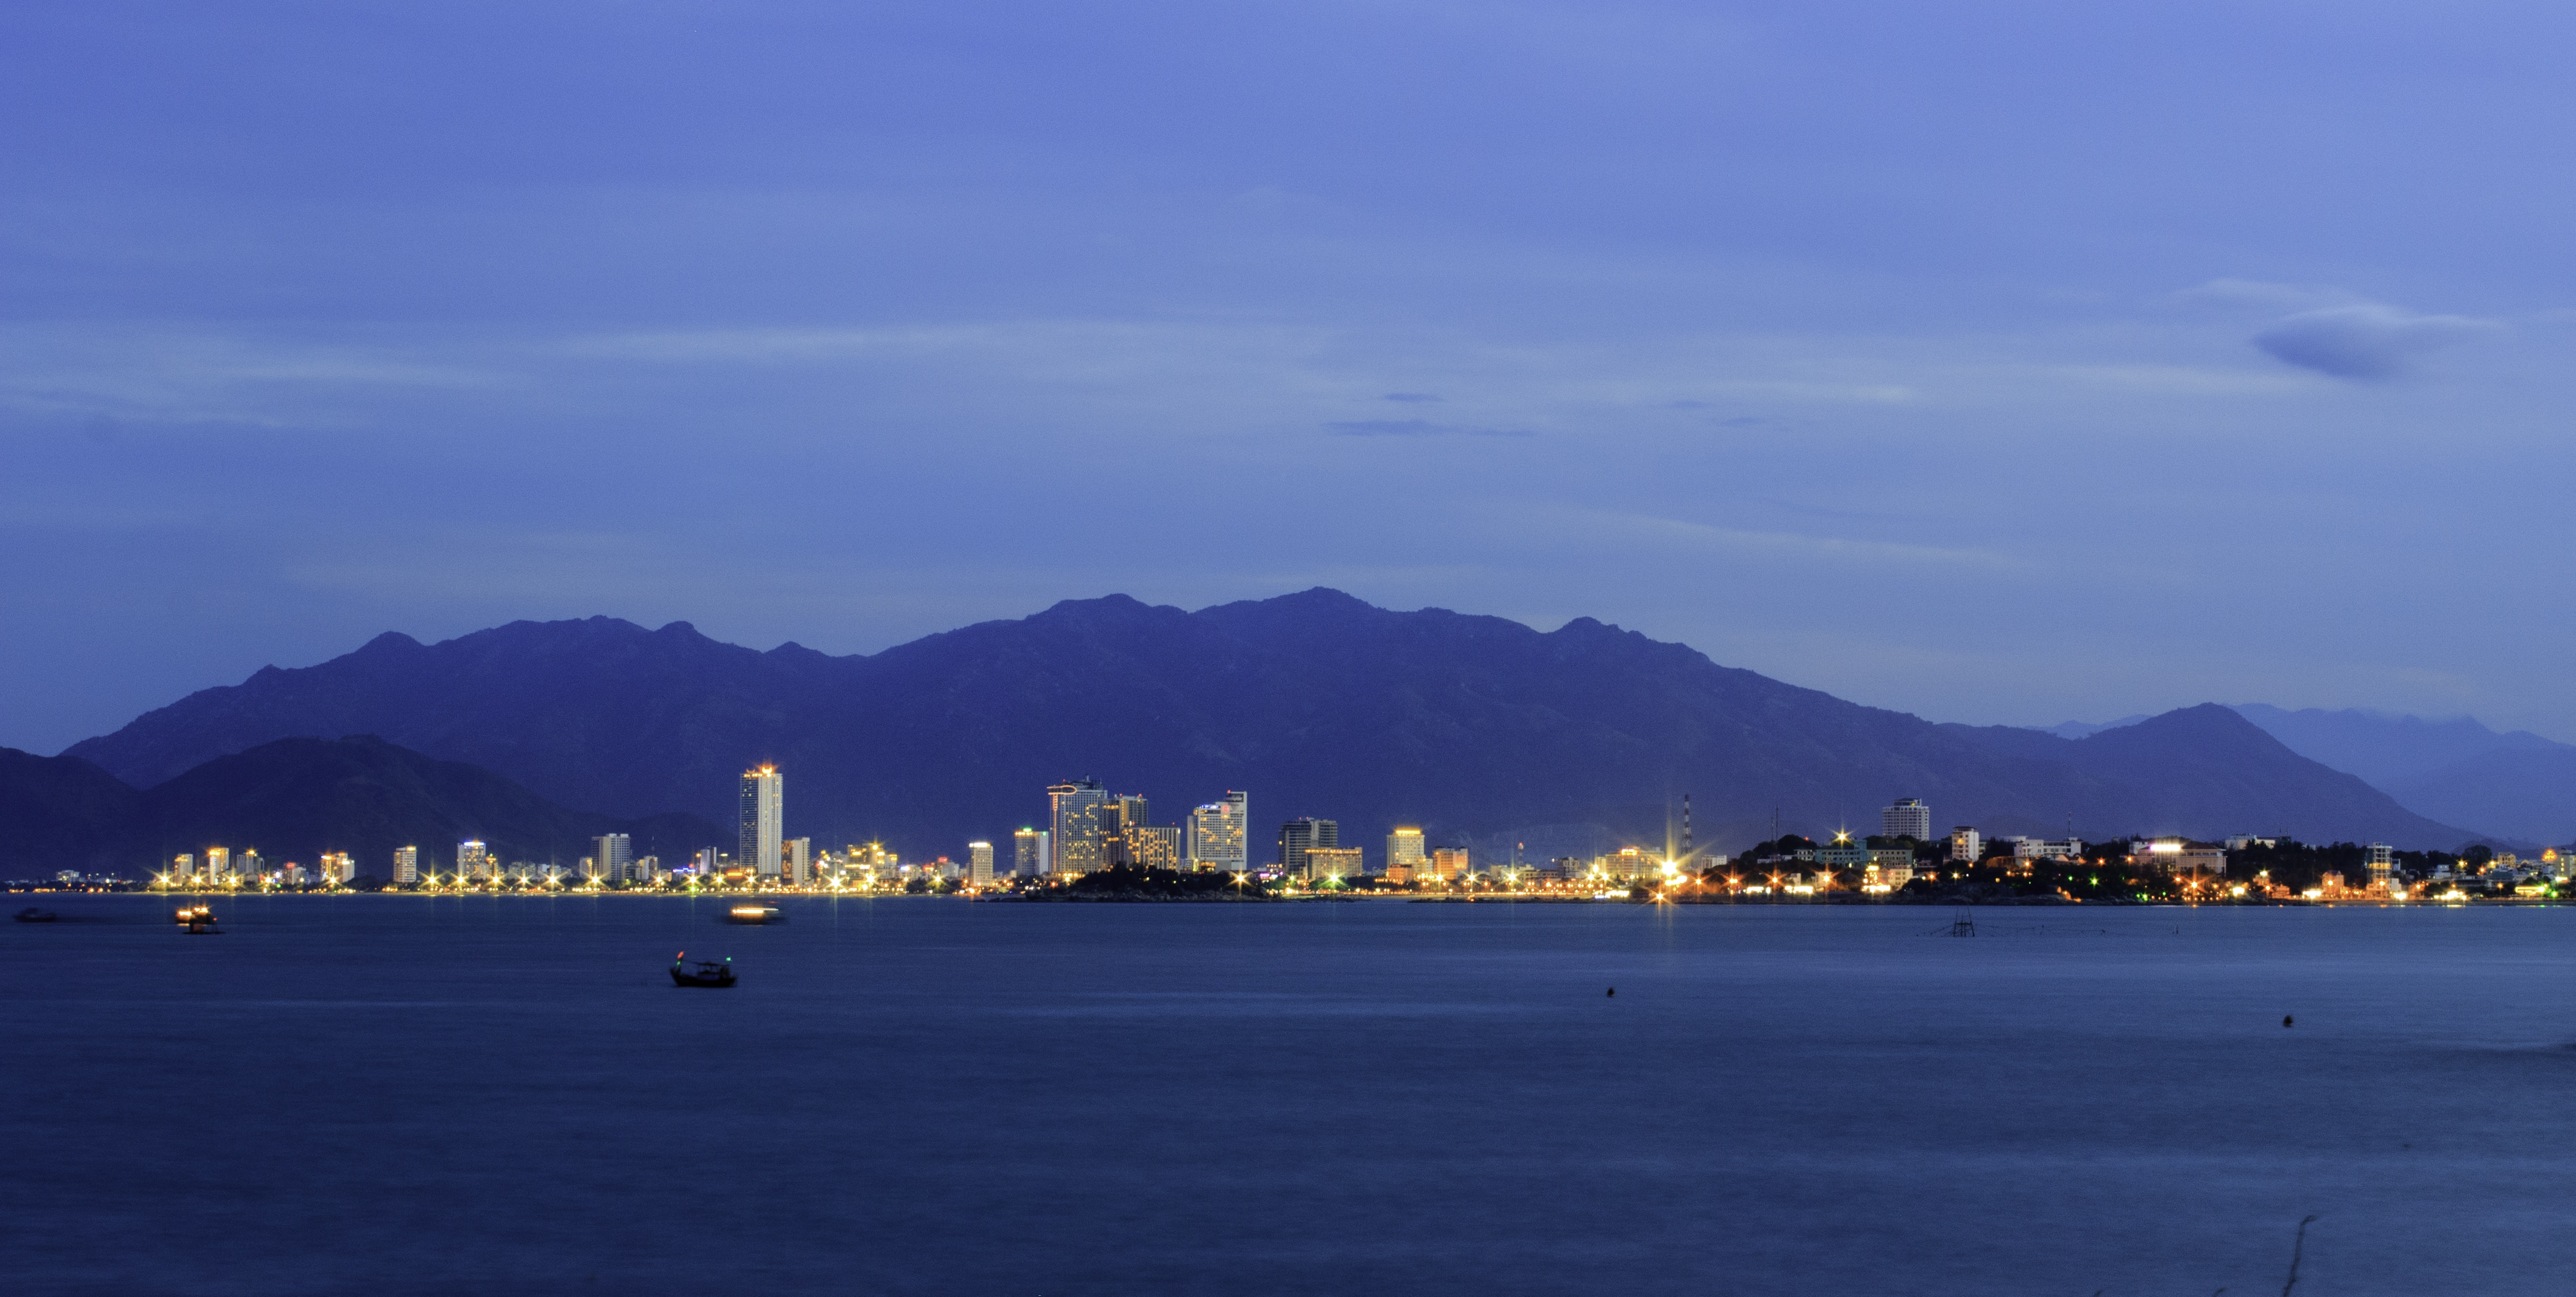
beach, sea, coast, horizon, mountain, morning, lake, dawn, city, home, panorama, male, dusk, evening, bay, page, body of water, write, st, cape, landform, the sea